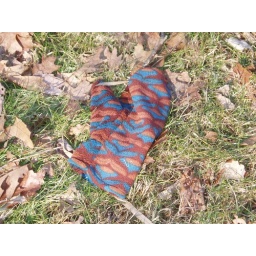
Lone mitten on the ground by the bike path.